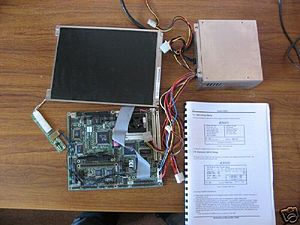
Single-board computer
En socket 3 baseret 486 SBC med strømforsyning og fladsærm.
En single-board computer er en komplet computer opbygget på et enkelt printkort, med mikroprocessor, RAM, input/output og andre egenskaber som er nødvendig for en funktionel computer.